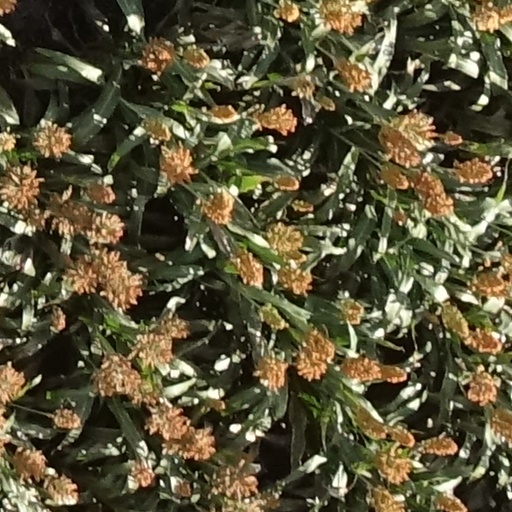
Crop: sorghum